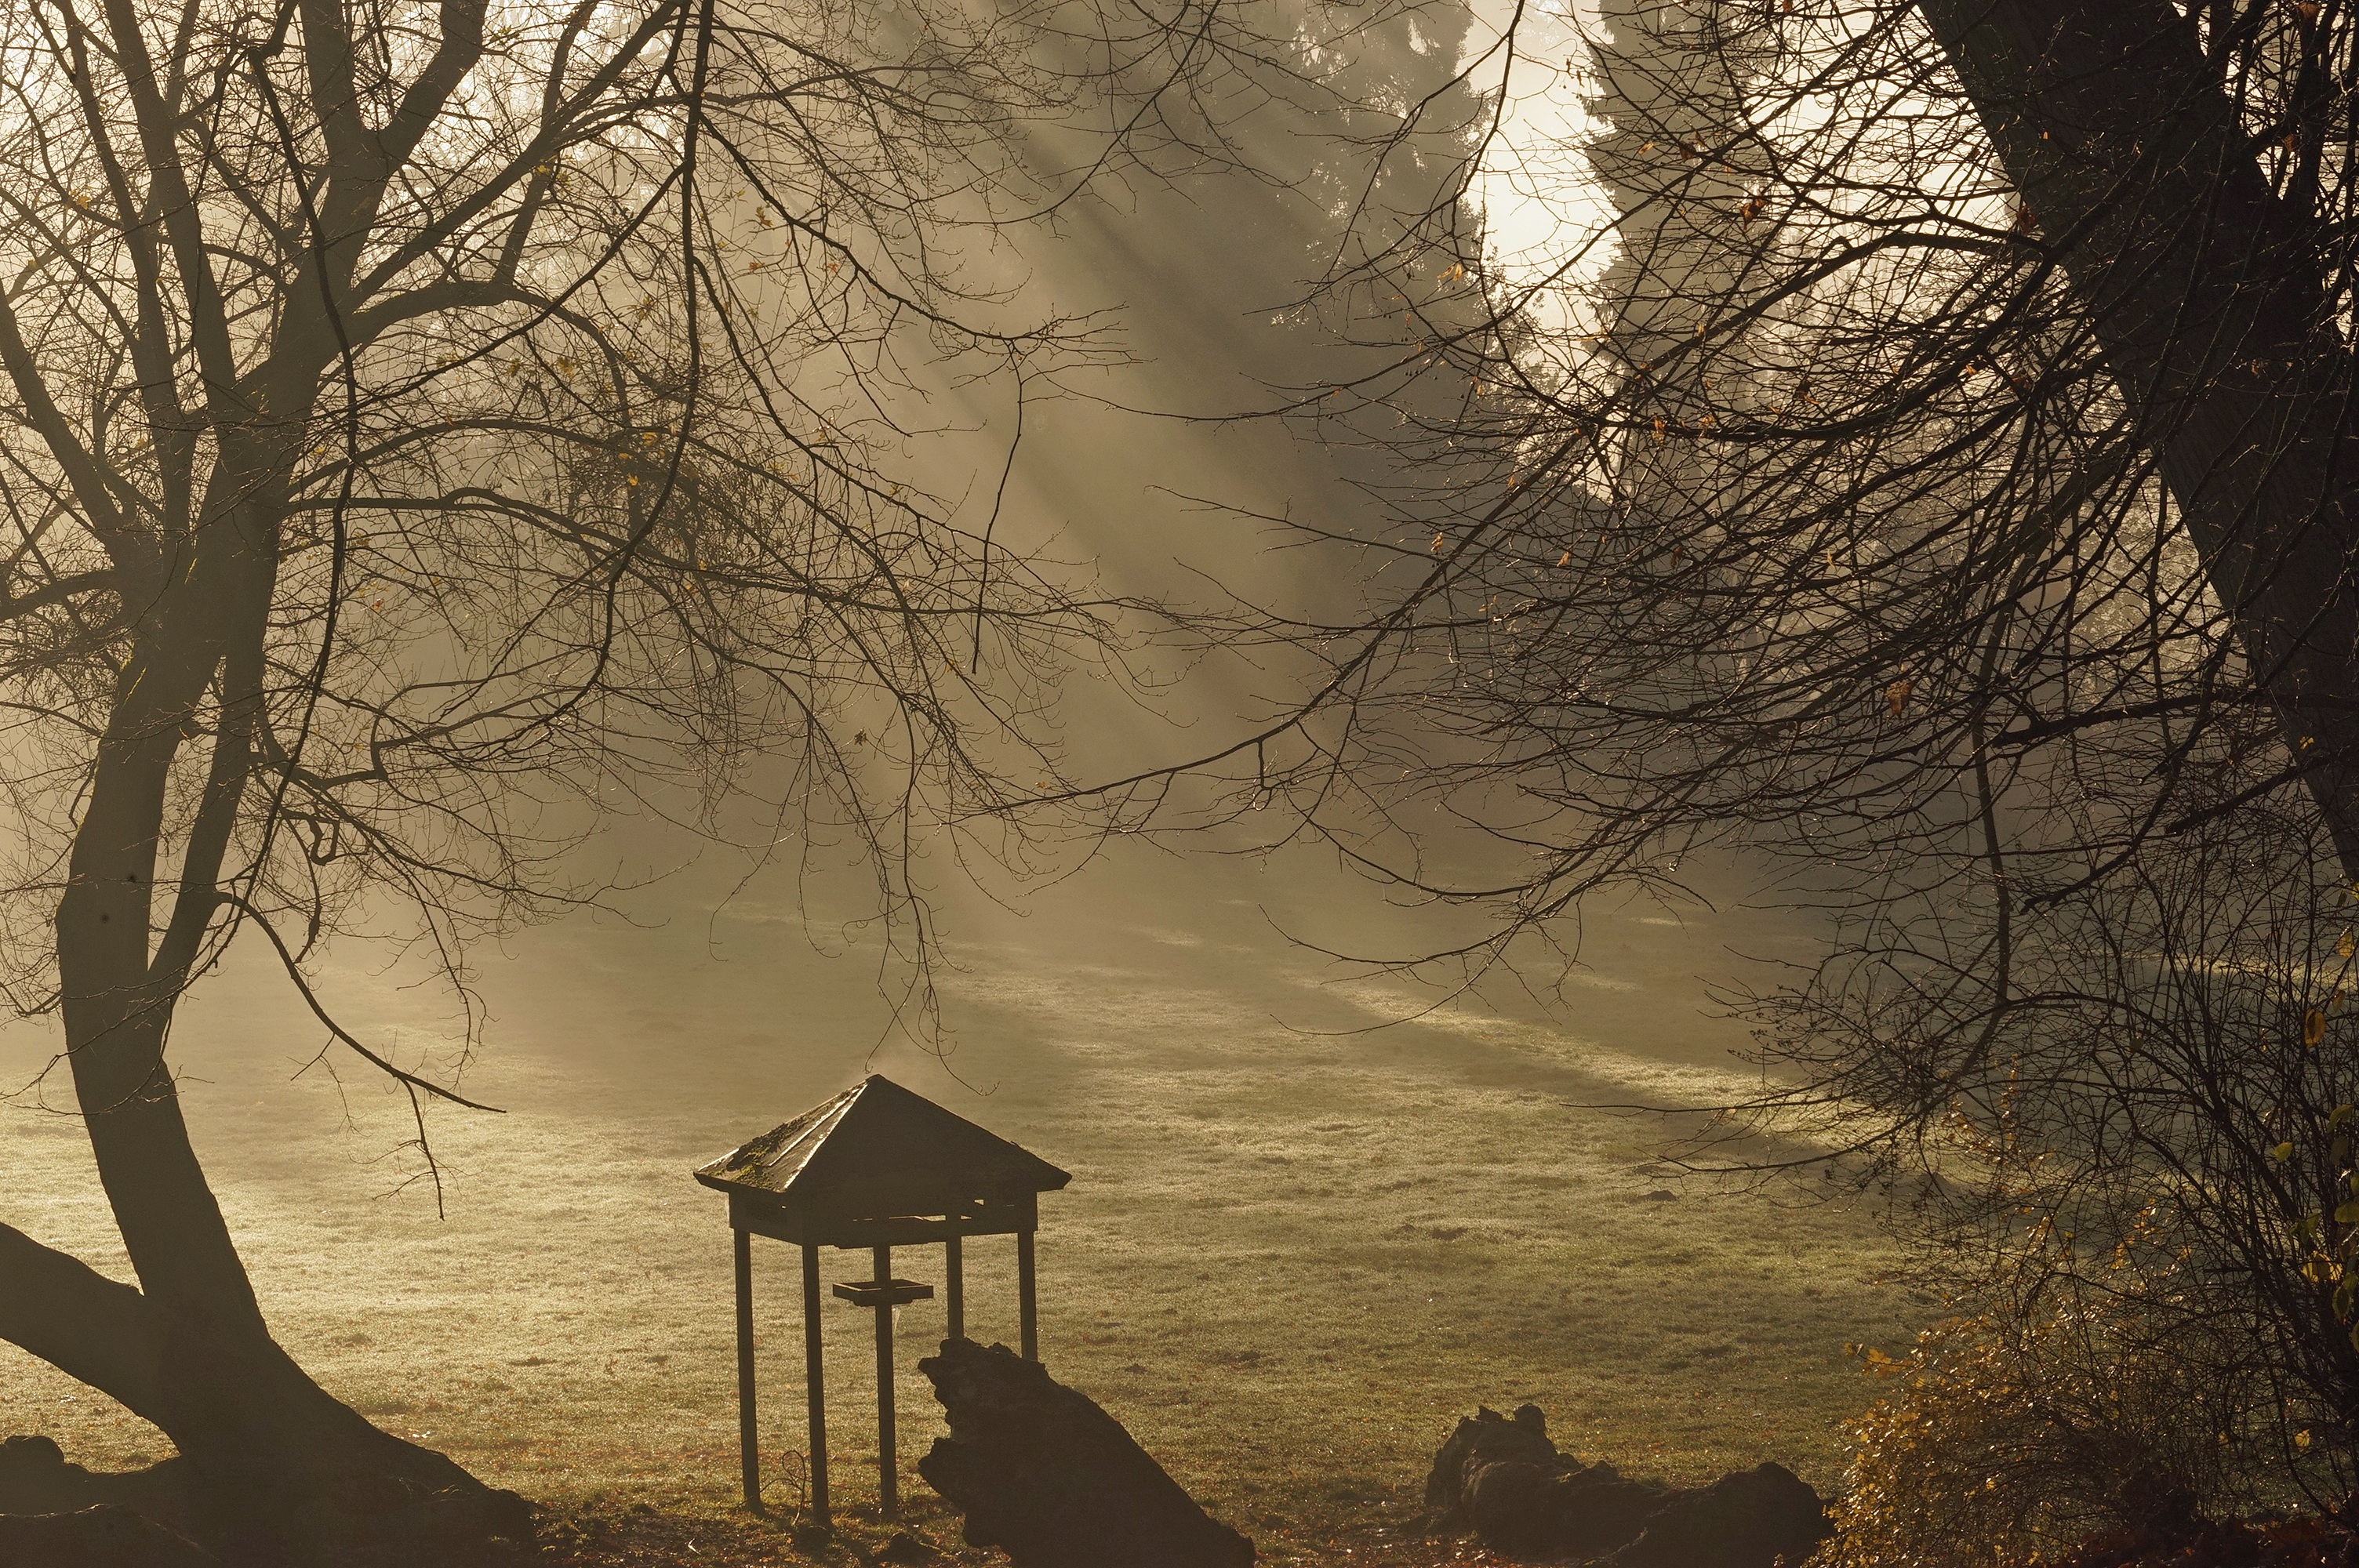
landscape, tree, nature, forest, wilderness, branch, winter, bird, sun, sunrise, sunset, mist, sunlight, morning, leaf, dawn, dusk, evening, autumn, darkness, season, woodland, habitat, sunbeam, back light, natural environment, atmospheric phenomenon, woody plant